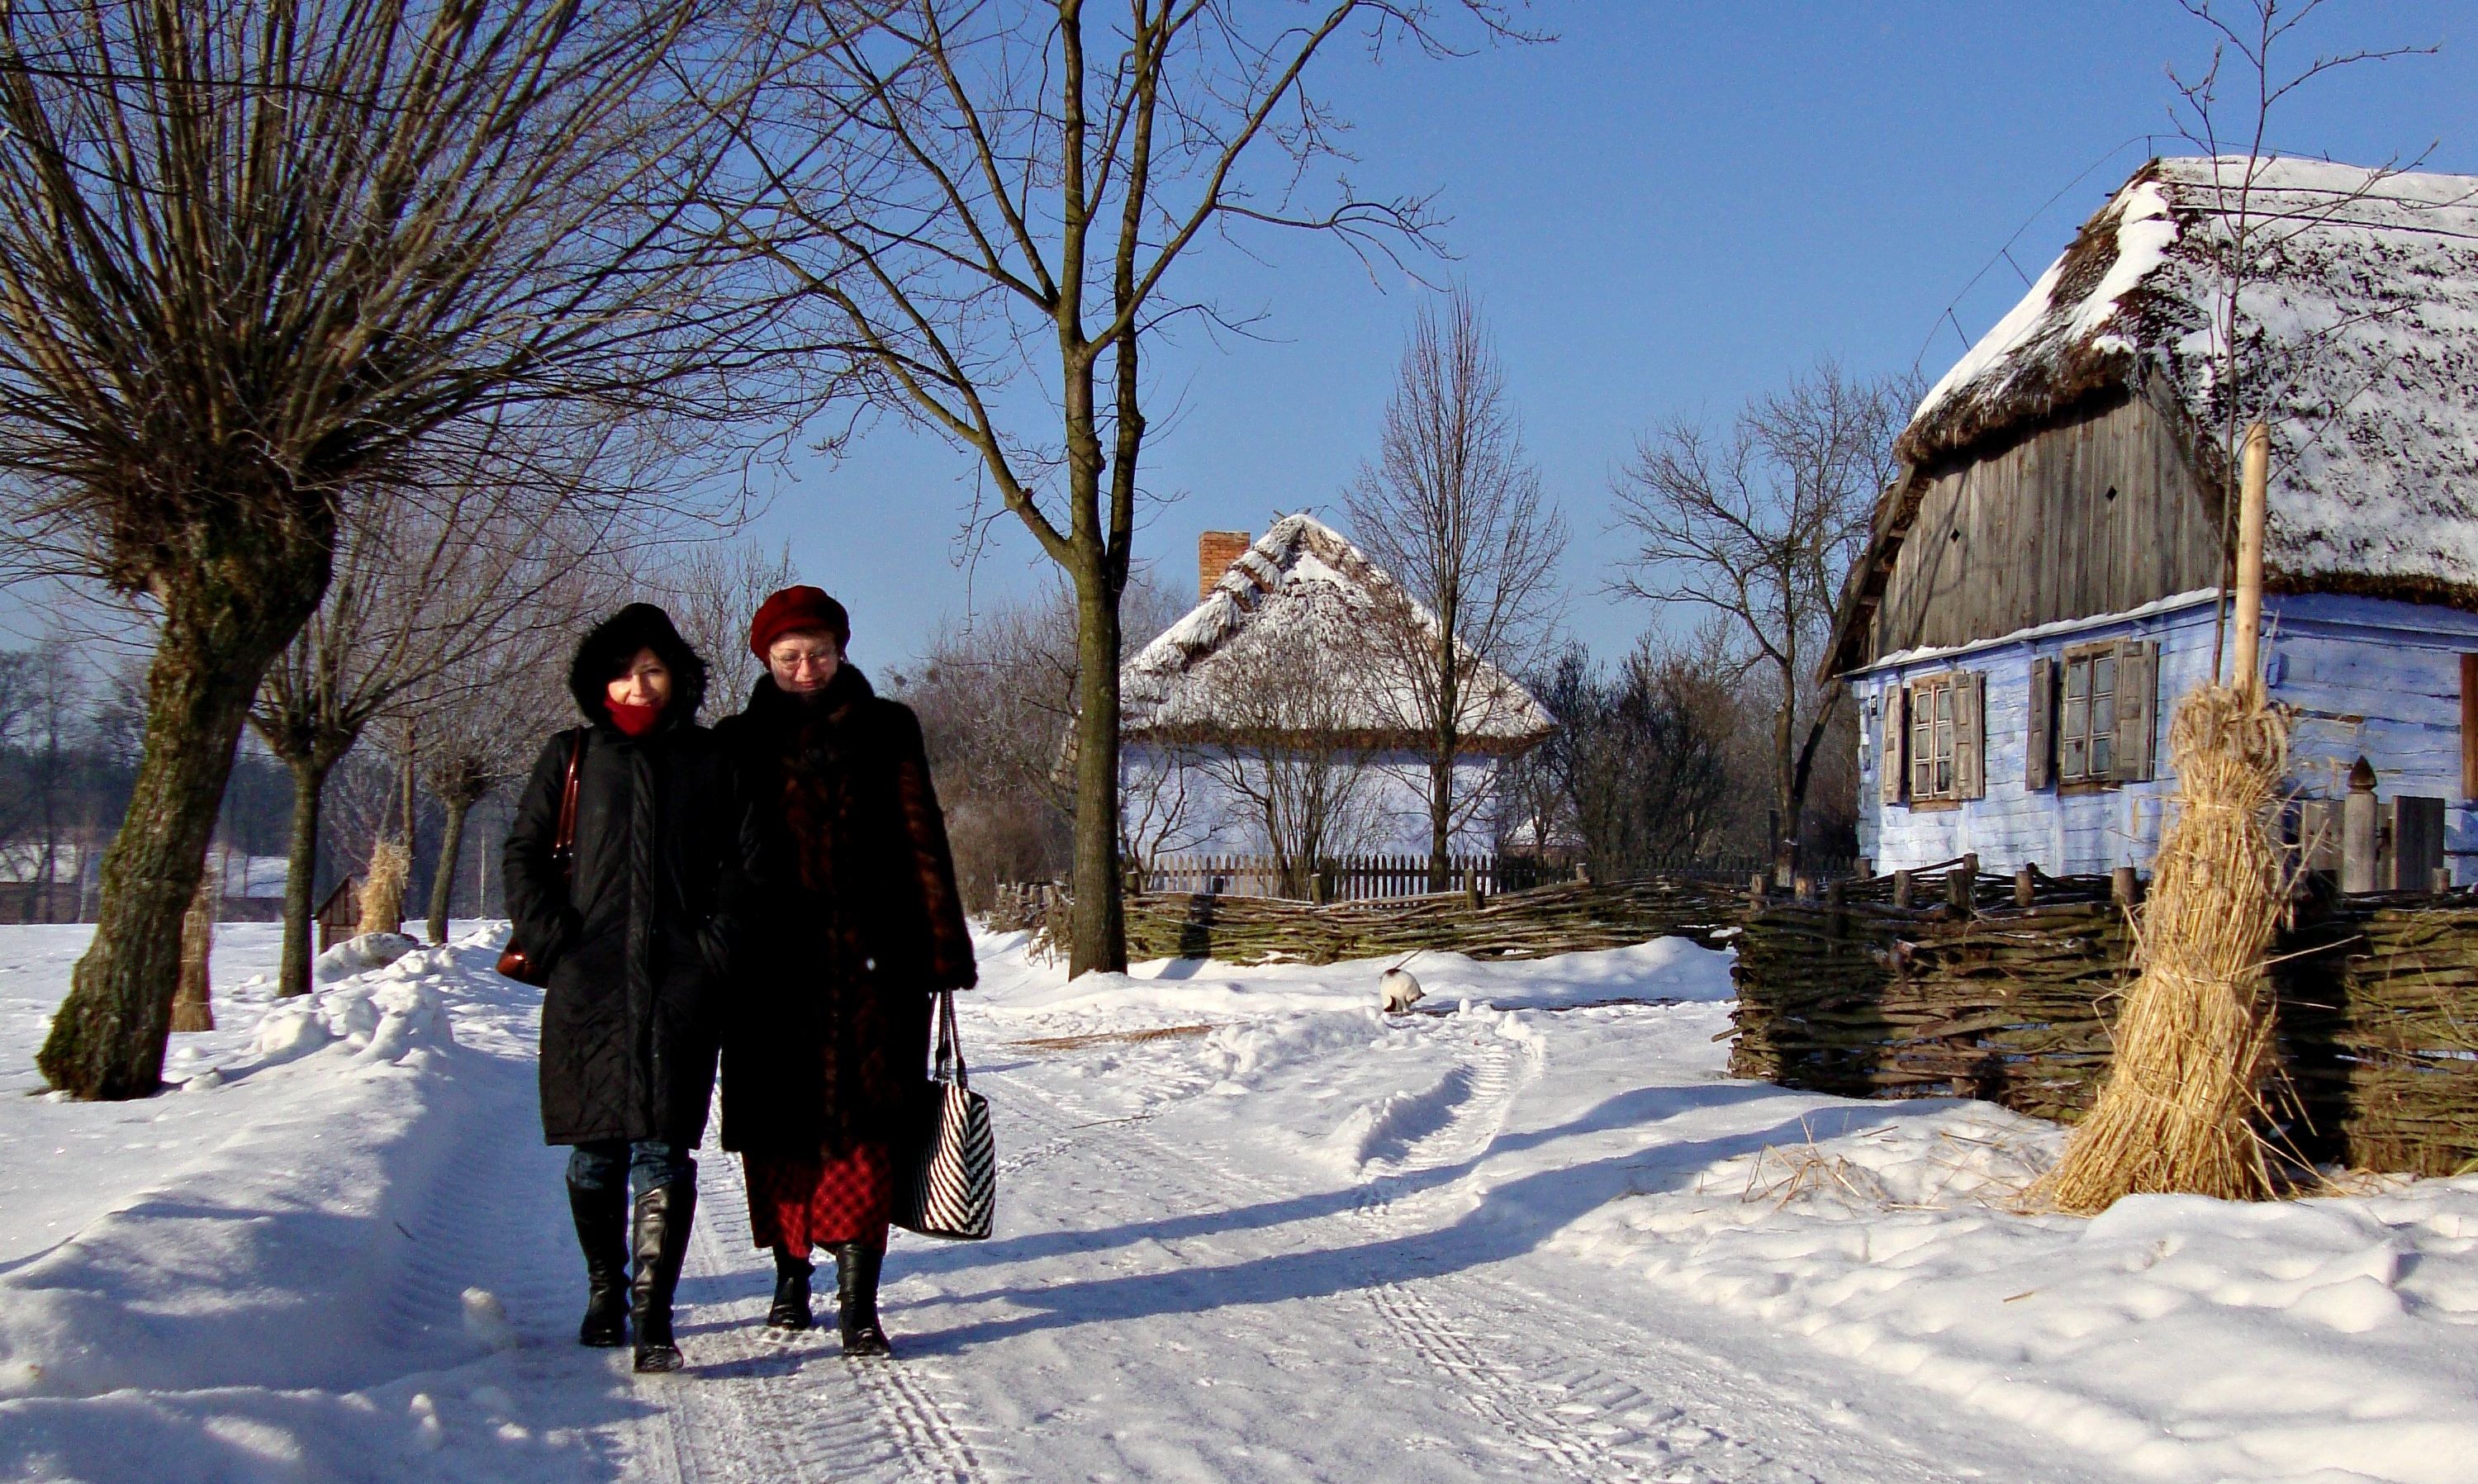
landscape, snow, winter, weather, season, footwear, poland, blizzard, freezing, ethnography, rural architecture, spacer, open air museum, sierpc, winter storm